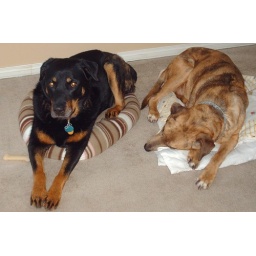
Jas in cat bed